Lilly Biological Laboratories

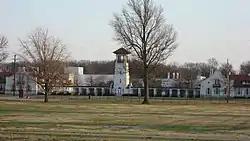
Lilly Biological Laboratories, March 2011

Lilly Biological Laboratories, also known as Eli Lilly and Company and Greenfield Laboratories, is a historic laboratory complex located in Greenfield, Indiana. The laboratory was designed by Robert Frost Daggett and built in 1913-1914 for Eli Lilly and Company.